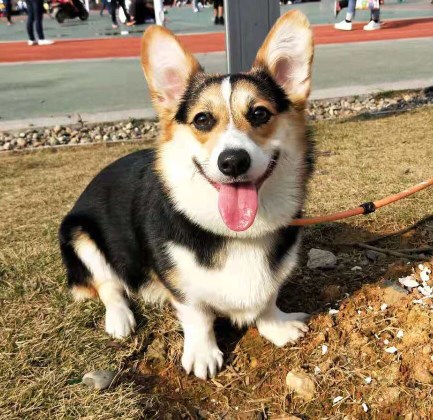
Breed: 2909-n000116-Cardigan